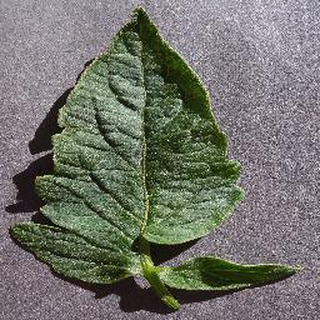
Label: healthy_tomato